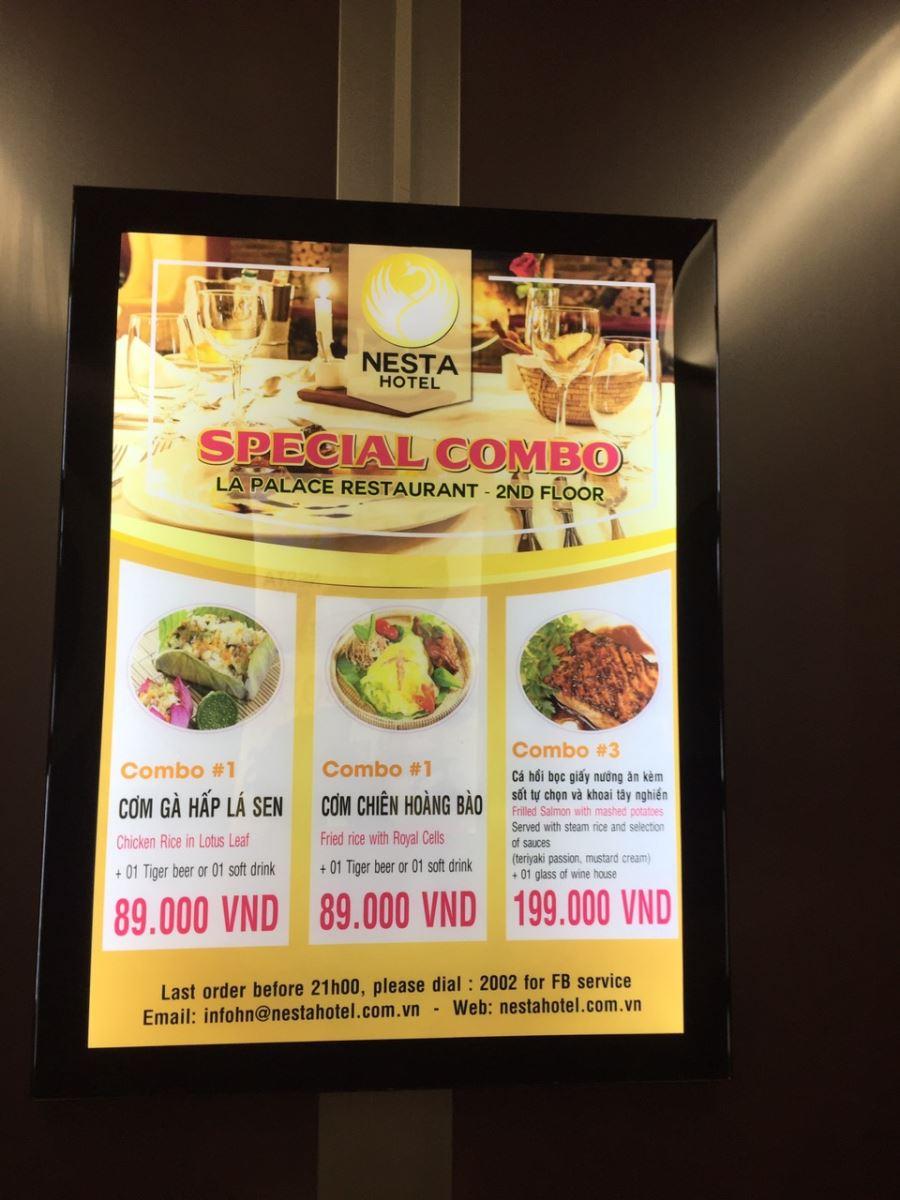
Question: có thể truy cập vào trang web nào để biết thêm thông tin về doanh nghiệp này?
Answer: nestahotel. com. vn